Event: Nepal Earthquake
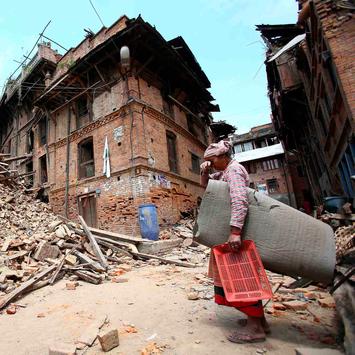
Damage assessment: damage